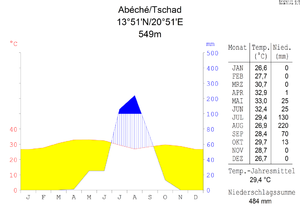
Abéché est la deuxième ville du Tchad après la capitale N'Djaména et la troisième ville économiquement. Elle est le chef-lieu de la région du Ouaddaï et du département de Ouara. Son économie repose essentiellement sur le commerce et la vente de bétail.